Robert Nixon (criminal)

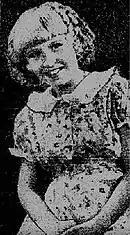
Marguerite Estelle Worden.

On April 4, 1937, Edna A. Worden (age 48) and her 12-year-old daughter, Marguerite Estelle, a junior high school student, were murdered in their apartment in the neighborhood of Bunker Hill, Los Angeles. Their bodies were discovered the next day by the manager of their building, the Astoria Apartments, which was located next to the Angel's Flight stairs. Worden and her daughter were sexually assaulted and murdered with a brick that still had mortar attached to it. Los Angeles detectives linked the crime to the rape-murder of 20-year-old Rose Valdez, a young mother who was killed on March 2 as her baby slept in the same room in its crib.